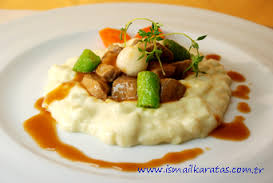
Yemek: hunkar_begendi